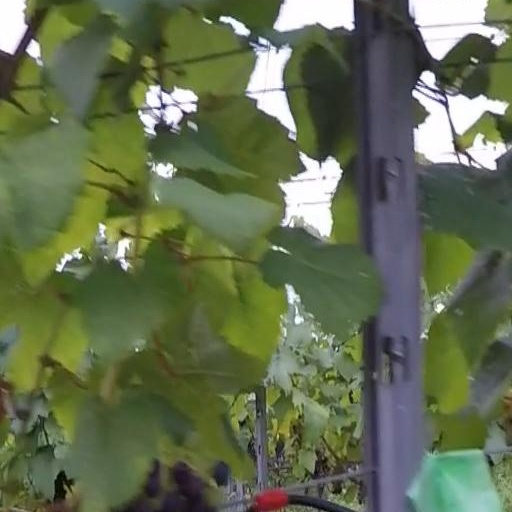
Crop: grape